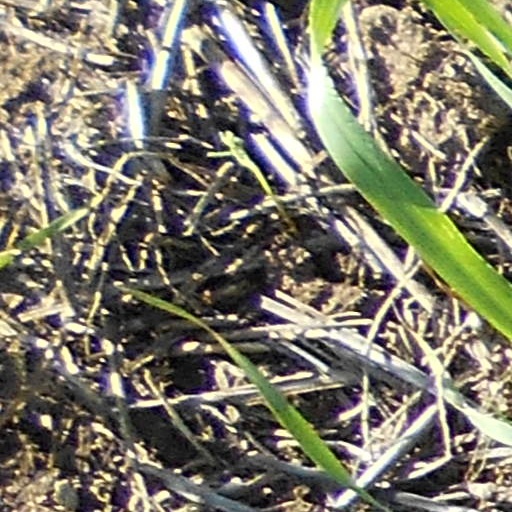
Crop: wheat